Panarea

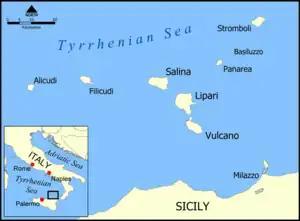
The Aeolian Islands.

Panarea is the smallest of the seven inhabited Aeolian Islands, a volcanic island chain in north of Sicily, southern Italy. It is a "frazione" of the "comune" of Lipari. There are currently about 280 residents living on the island year-round; however the population increases dramatically in summer with the influx of tourists especially during the months of July and August. In recent years, the island has become known internationally for its celebrity visitors.